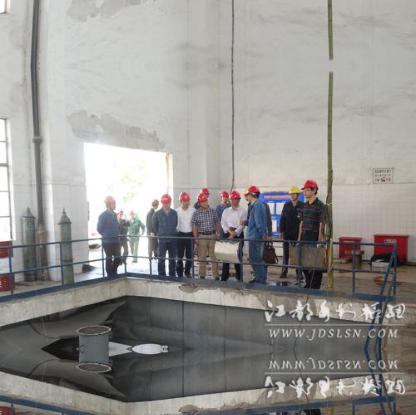
Objects in the image:
label: helmet
label: helmet
label: helmet
label: helmet
label: helmet
label: helmet
label: helmet
label: helmet
label: helmet
label: helmet